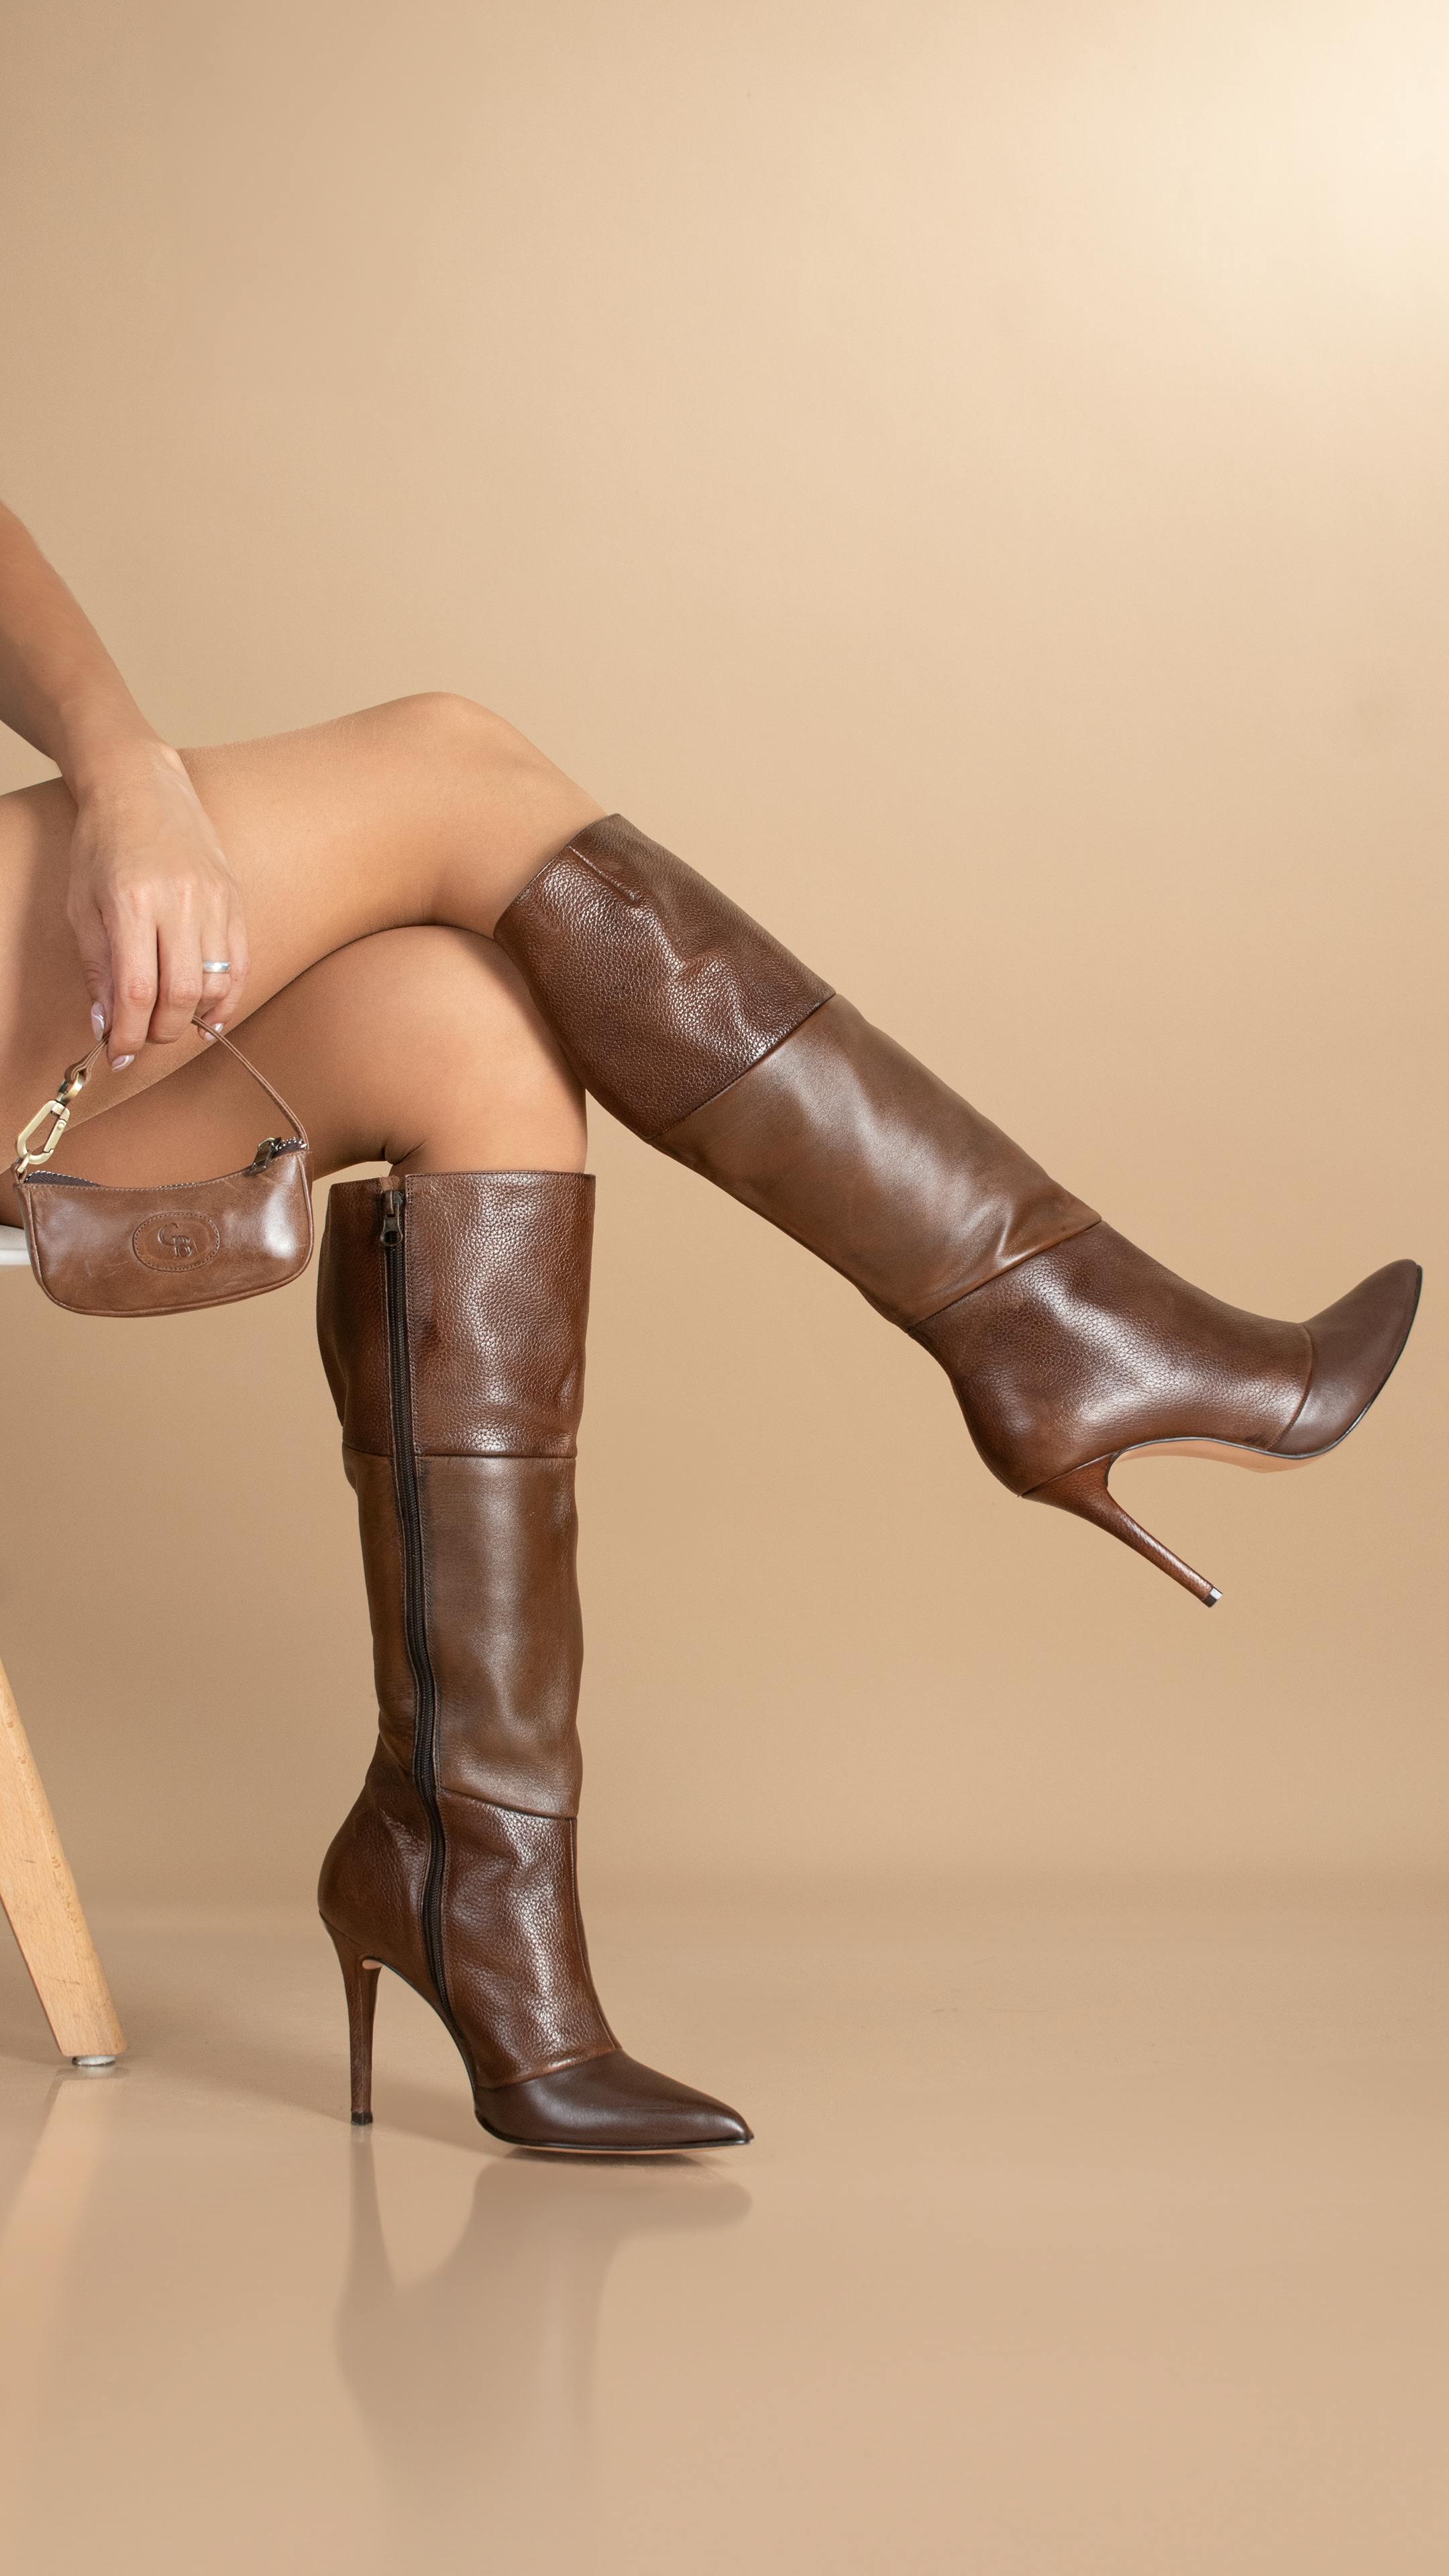
shose, footwear, brown, shoe, leg, human body, thigh, calf, high heels, foot, human leg, Knee high boot, basic pump, leather, fashion accessory, wood, art, sandal, hardwood, Court shoe, bridal shoe, flesh, fur, liver, Dancing shoe, fashion design, flooring, ankle, sitting